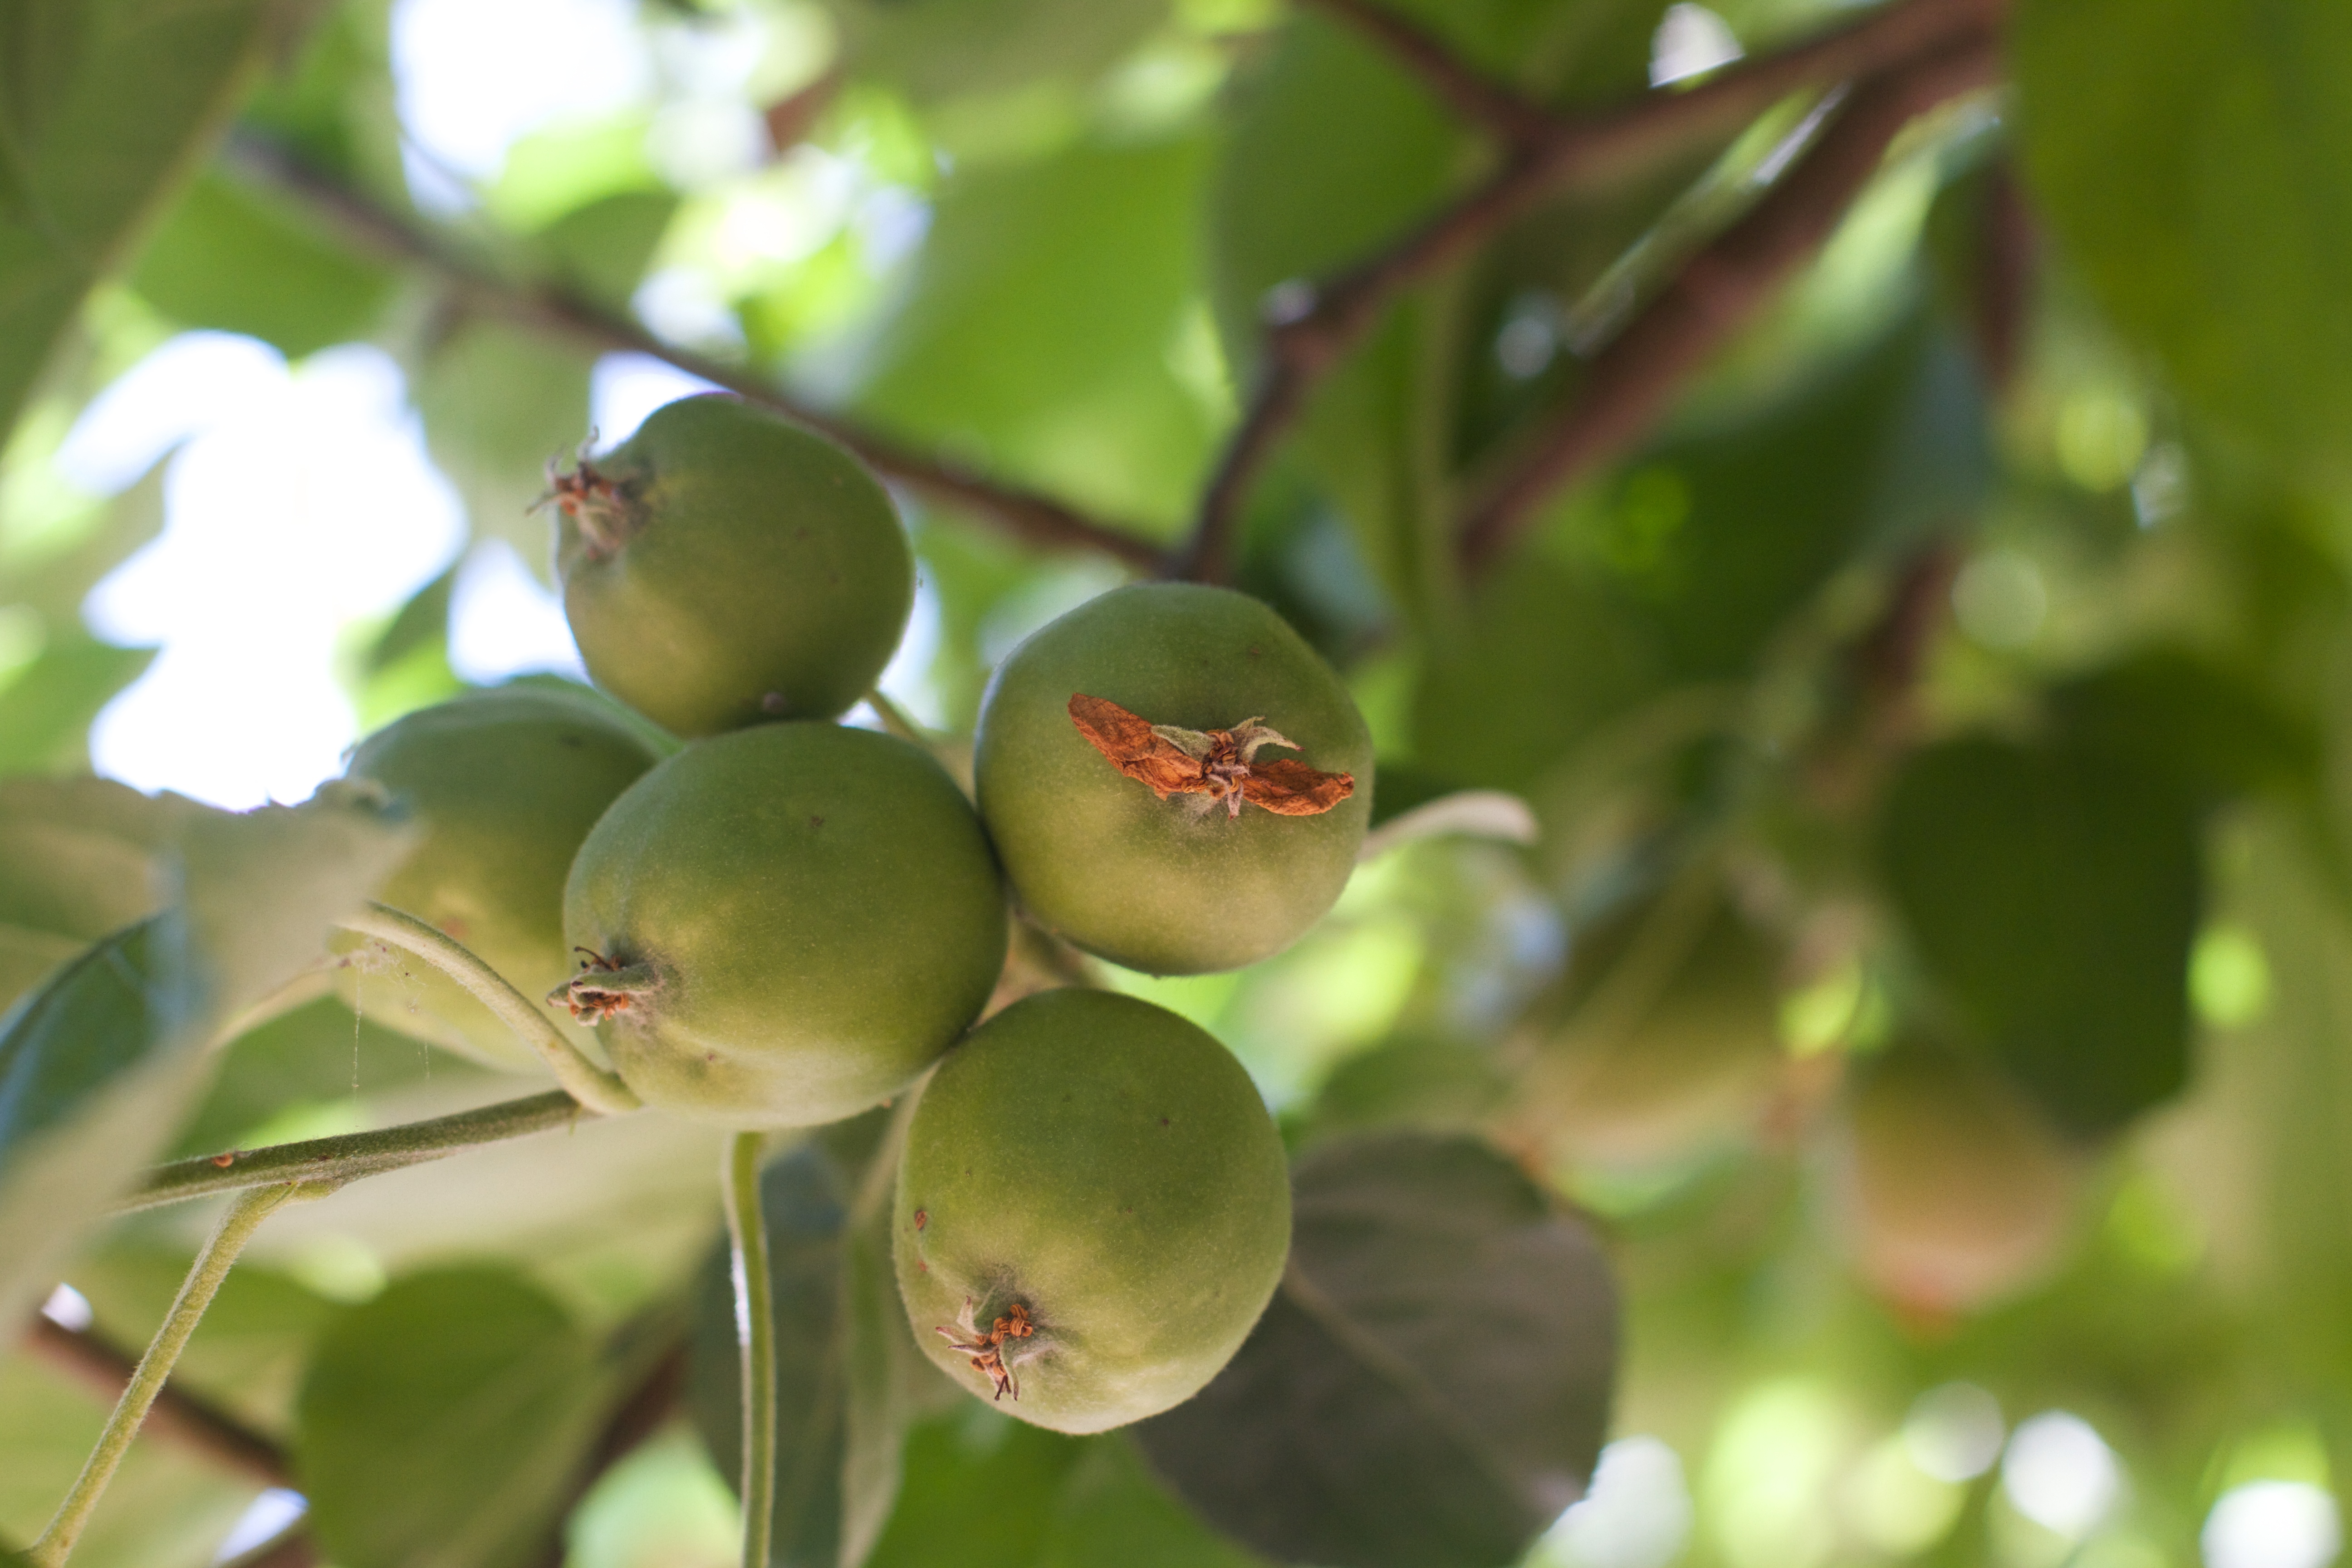
apple, tree, branch, plant, fruit, flower, food, produce, flora, shrub, flowering plant, damson, land plant, hardy kiwi